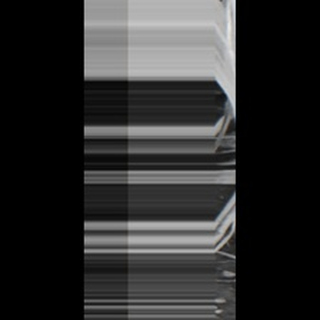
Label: sugarcane_yellow_leaf_disease